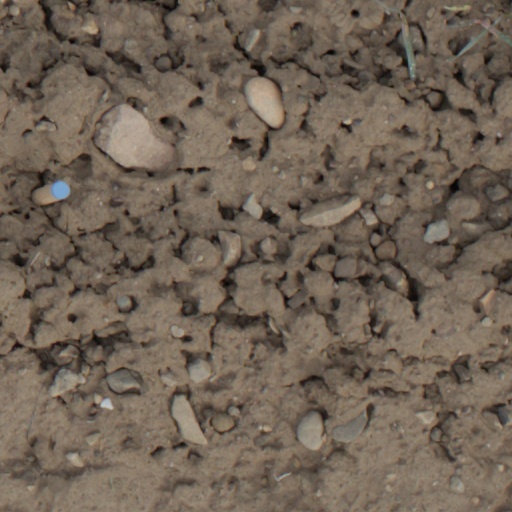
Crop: wheat